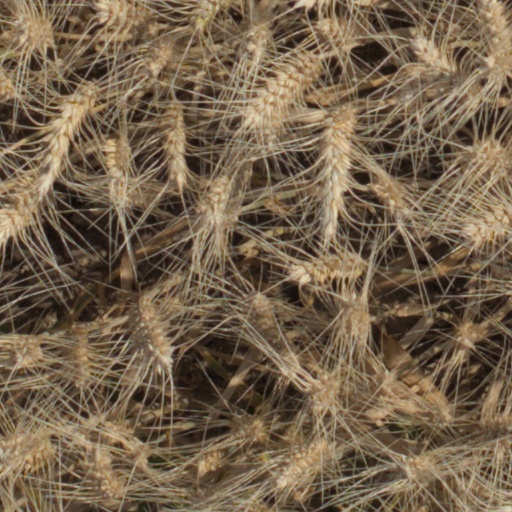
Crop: wheat